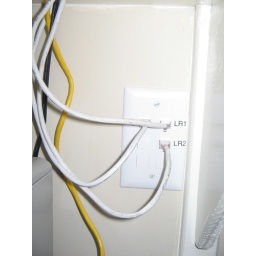
All of the network runs go to this wall panel in the upstairs office next to the computer.